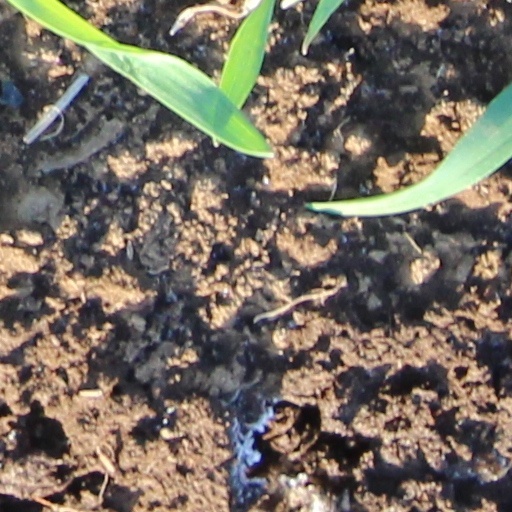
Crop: wheat